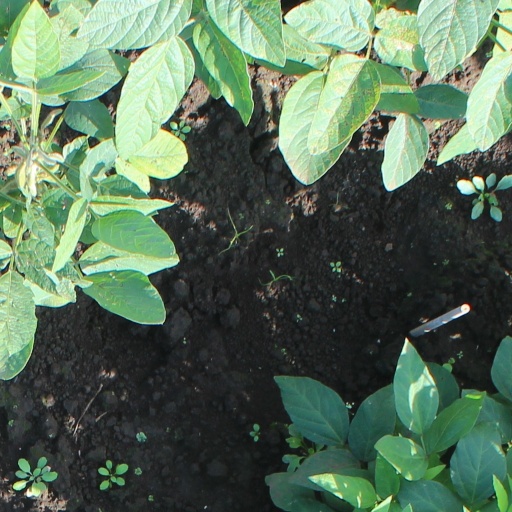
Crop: soybean